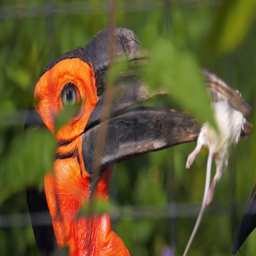
in the zoo biological species goes on a green lawn , holding a mouse in its beak , looking his big eyes